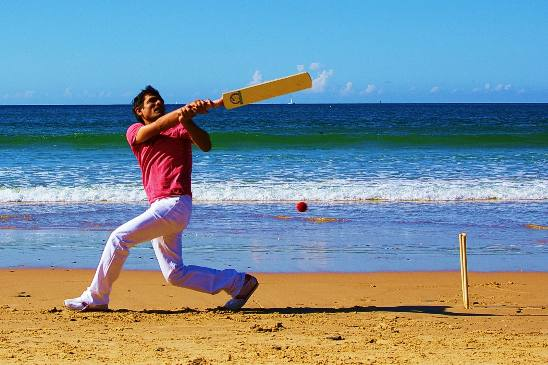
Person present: Yes